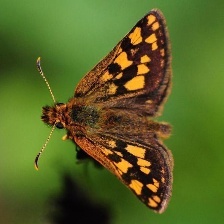
Species: CHECQUERED SKIPPER